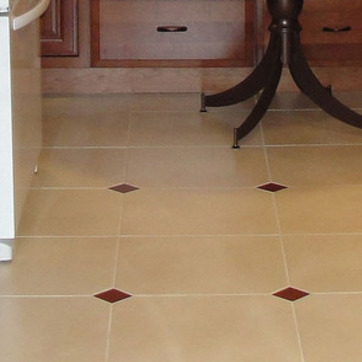
Material: tile